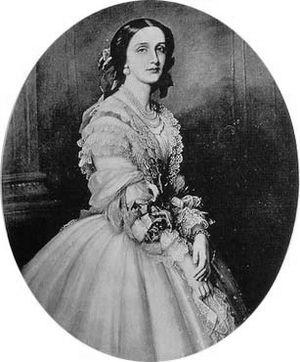
Anne Marie Maximilienne Stéphanie Caroline Jeanne Louise Xavière Népomucène Aloÿse Bénédicte de Saxe, duchesse de Saxe, née à Dresde le 4 janvier 1836, morte à Naples 10 février 1859 est l'épouse du dernier grand-duc de Toscane.
Jean Iᵉʳ, né le 12 décembre 1801 à Dresde et décédé le 29 octobre 1873 dans la même ville, est de 1854 à 1873 le quatrième roi de Saxe.